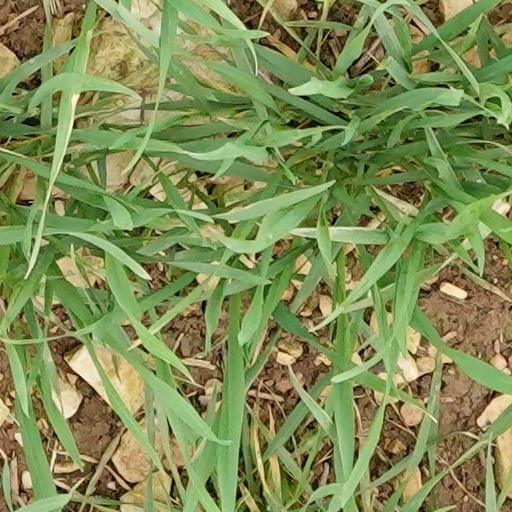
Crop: wheat